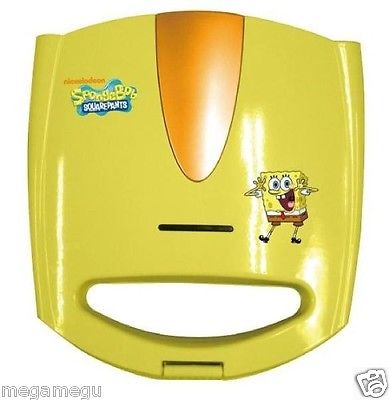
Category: toaster